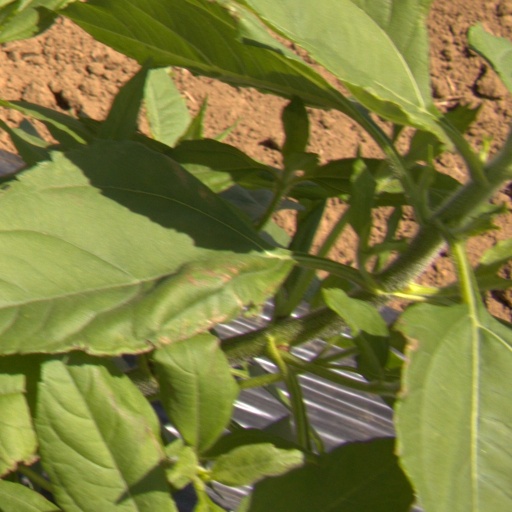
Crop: Jerusalem artichoke